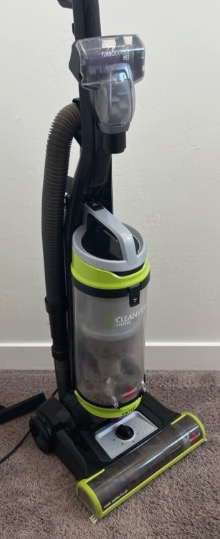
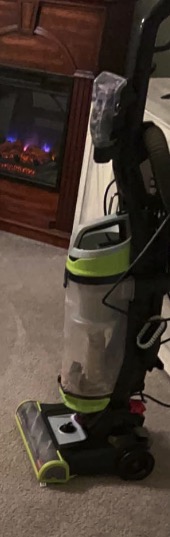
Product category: items_vacuum
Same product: yes